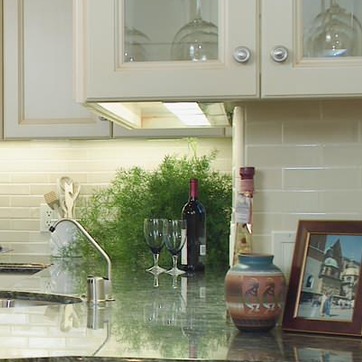
Material: foliage